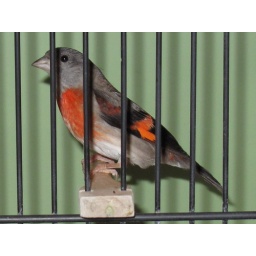
08/01/2010. Bad female! - Too large, too imposing. - Traces red in the back. - Too clear Legs